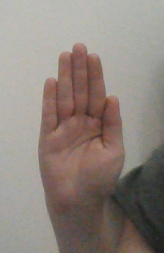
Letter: seen